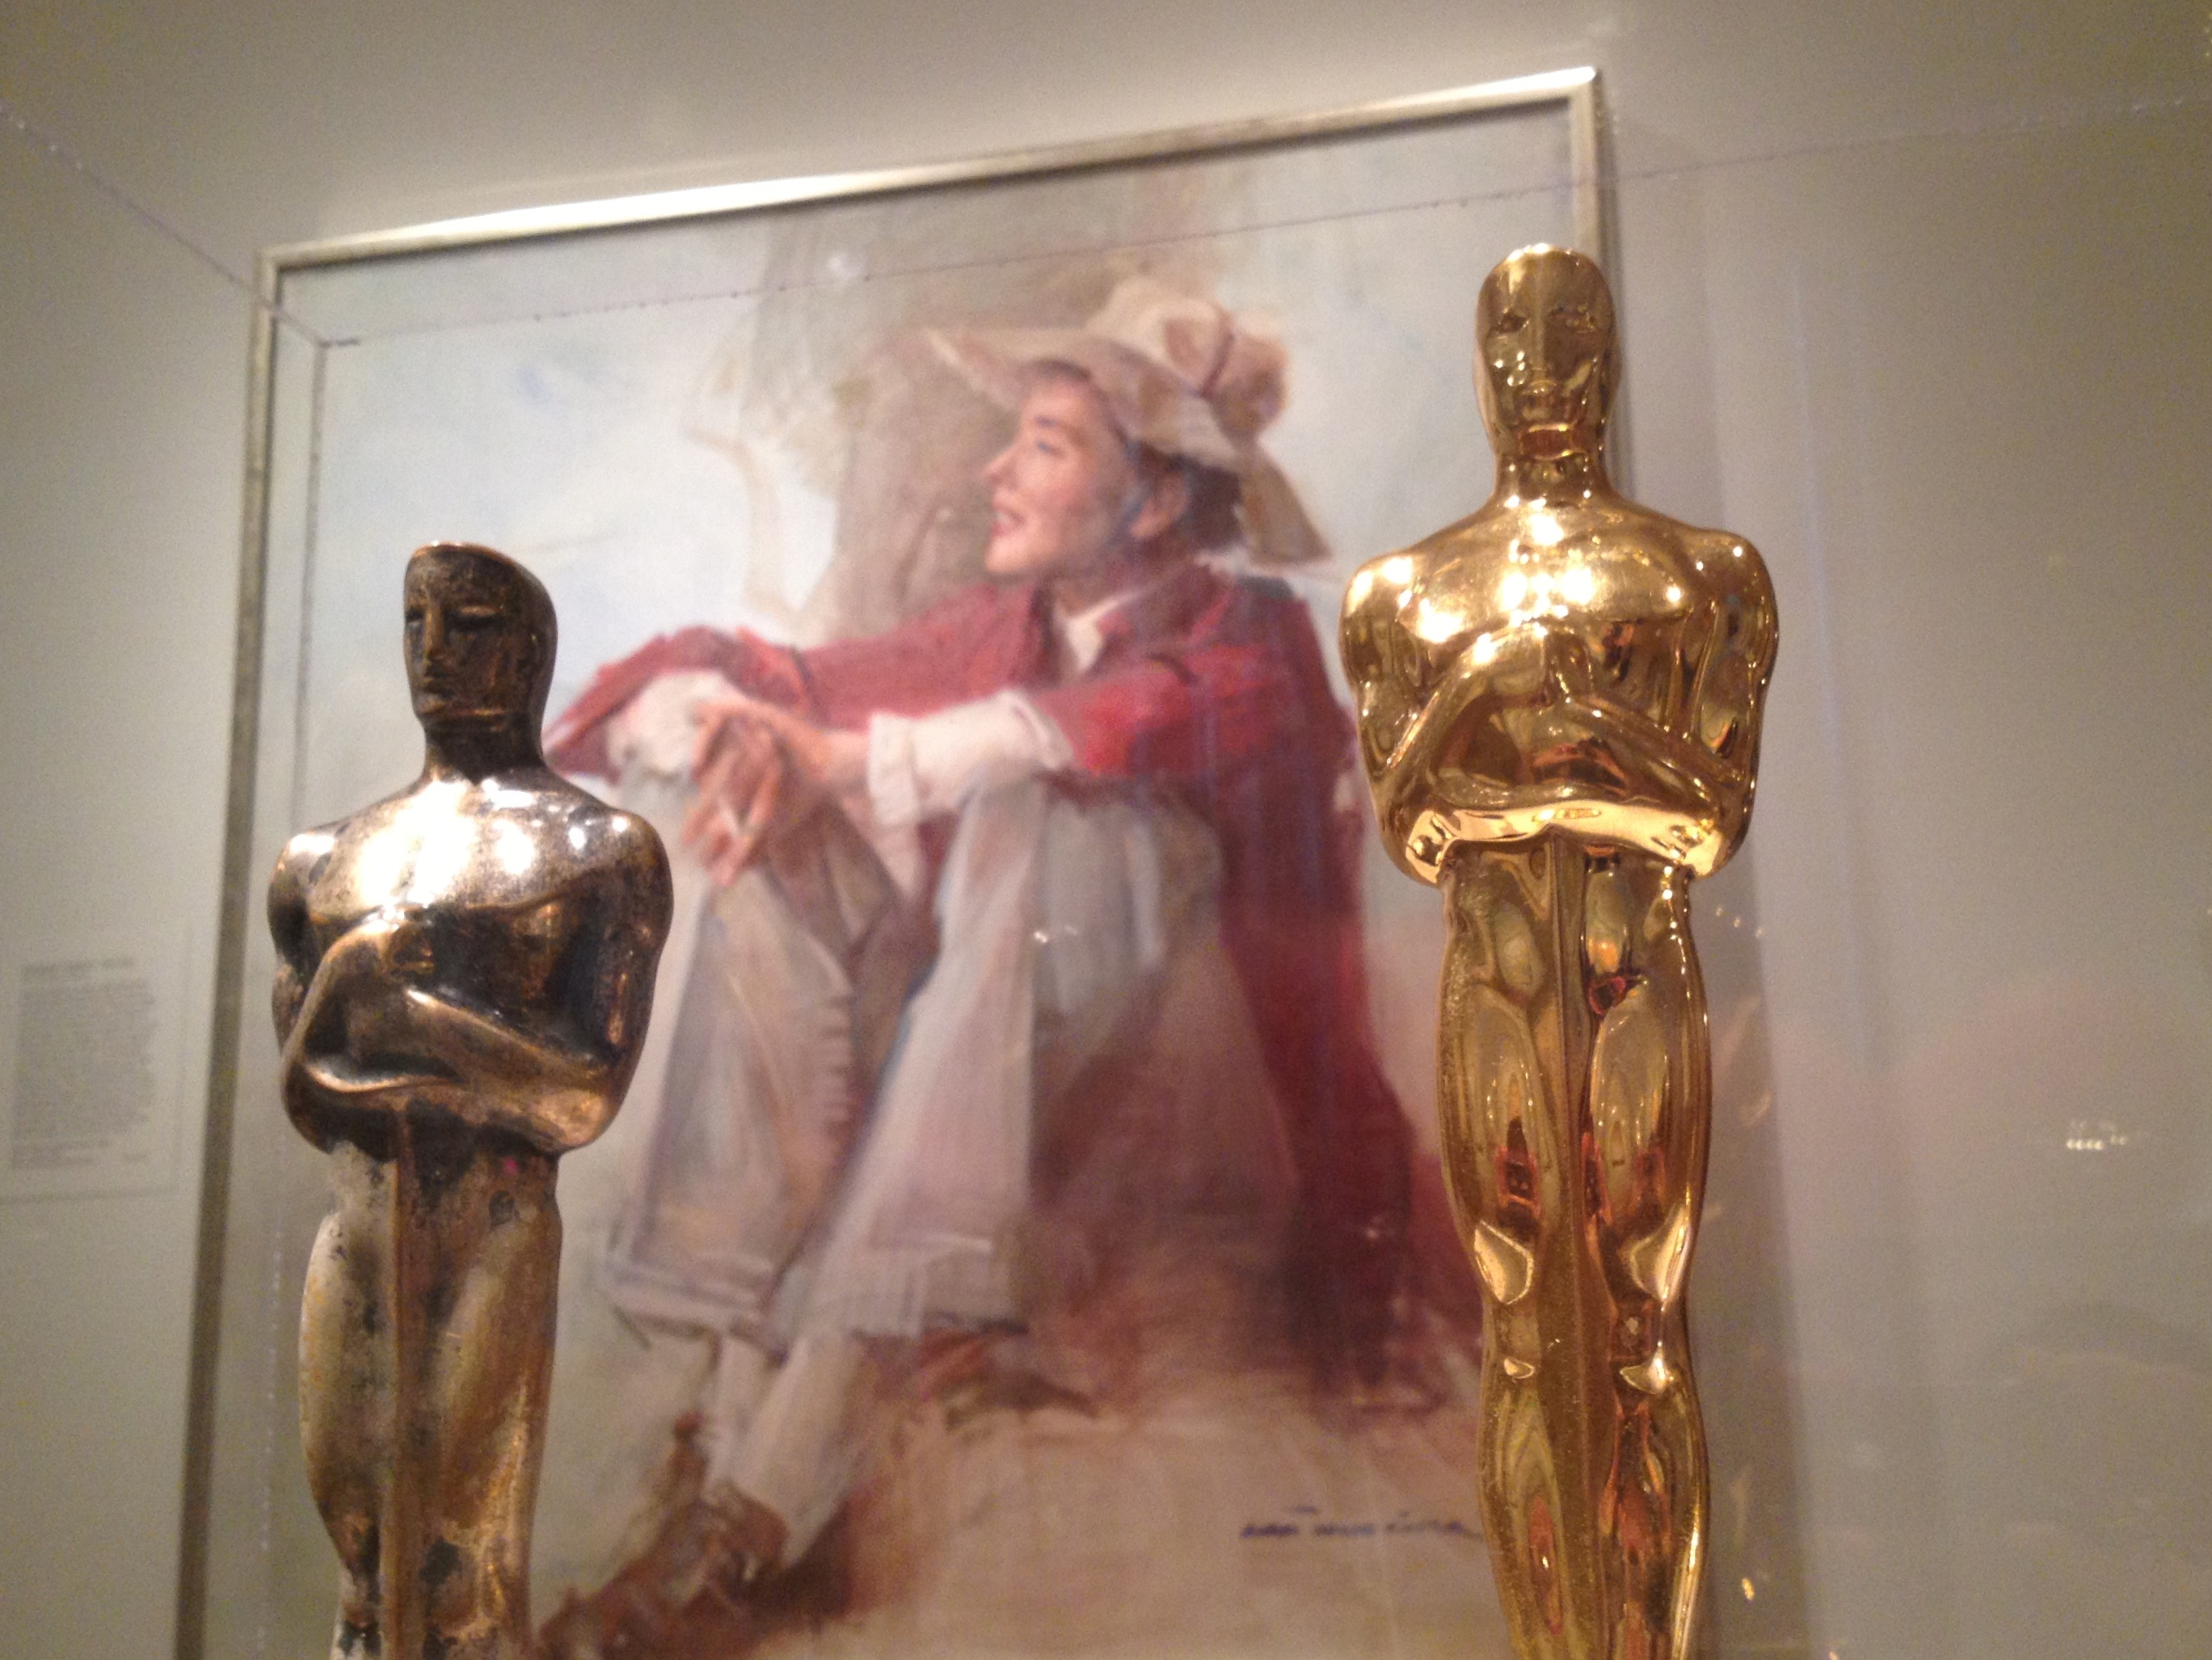
statue, collection, painting, art, tourist attraction, display window, ancient history